Shimon bar Yochai

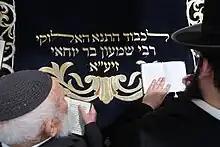
Tomb of Rabbi Shimon Bar-Yochai

Customs at the tomb include the lighting of a bonfire that traditionally goes to the Rebbes of the Boyaner dynasty Boys at the age of three will often come to the tomb to receive their first haircut. Another custom at the tomb of Shimon bar Yochai is the giving of "Ḥai Rotel". The Hebrew letters chet and yod are the gematria (numerical equivalent) of 18. "Rotel" is a liquid measure of about 3 litres. Thus, 18 rotels equals 54 litres or about 13 gallons. It is popularly believed that if one donates or offers 18 rotels of liquid refreshment (grape juice, wine, soda or even water) to those attending the celebrations at bar Yochai's tomb on Lag BaOmer, then the giver will be granted miraculous salvation.